Han dynasty

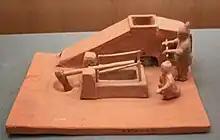
A Han dynasty pottery model of two men operating a winnowing machine with a crank handle and a tilt hammer used to pound grain

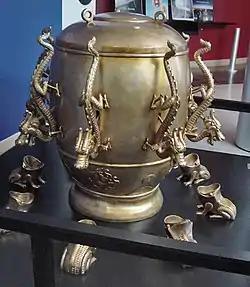
A modern replica of Zhang Heng's seismometer

Families throughout Han China made ritual sacrifices of animals and food to deities, spirits, and ancestors at temples and shrines. They believed that these items could be used by those in the spiritual realm. It was thought that each person had a two-part soul: the spirit-soul which journeyed to the afterlife paradise of immortals ("xian"), and the body-soul which remained in its grave or tomb on earth and was only reunited with the spirit-soul through a ritual ceremony.